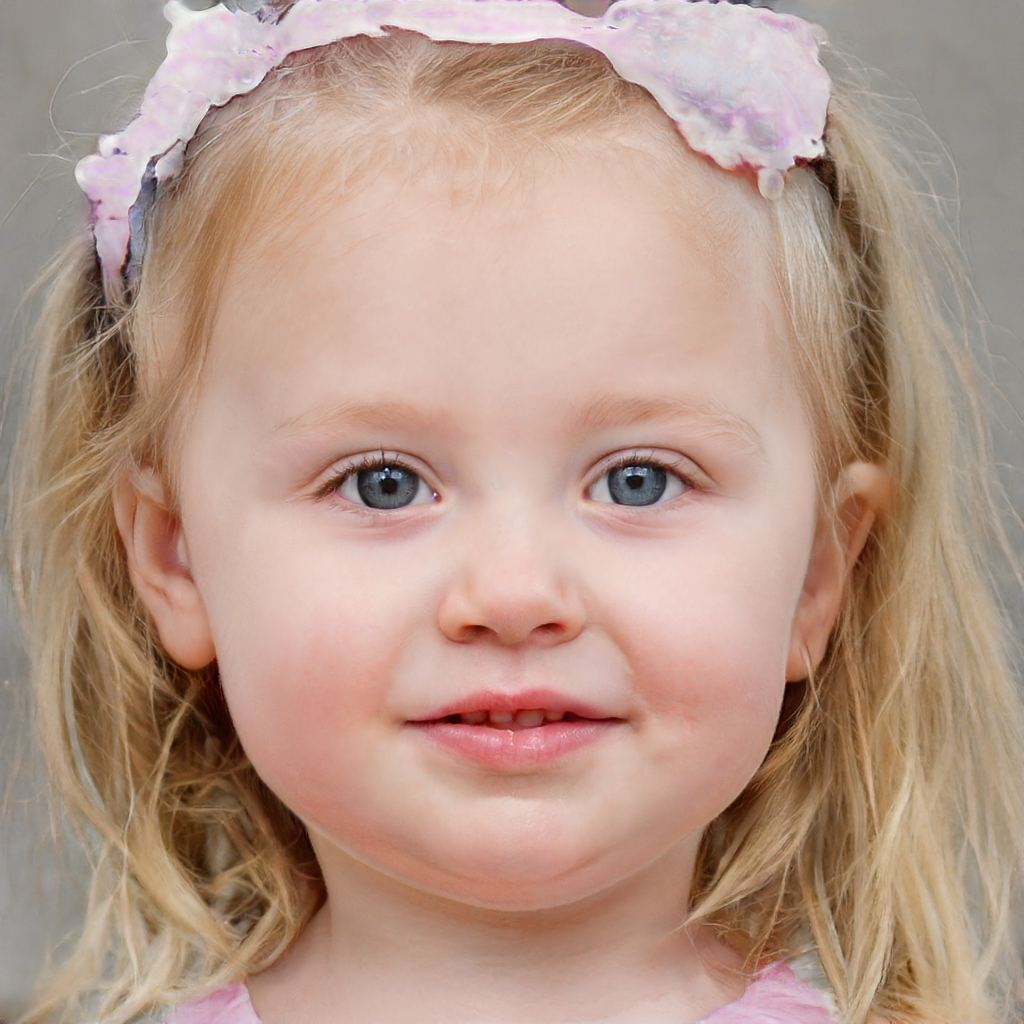
Gender: Female